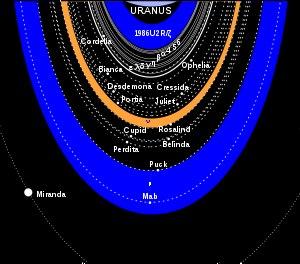
Uranus est la septième planète du Système solaire par sa distance au Soleil, la troisième par la taille et la quatrième par la masse. Elle doit son nom à la divinité romaine du ciel Uranus, père de Saturne et grand-père de Jupiter, noms que portent les deux planètes la précédant dans le Système solaire.
Les anneaux d’Uranus sont un système d’anneaux de la planète Uranus, moins complexes que les anneaux de Saturne, mais plus élaborés que ceux de Jupiter ou de Neptune. Ils ont été découverts le 10 mars 1977 par James L. Elliot, Edward W. Dunham et Douglas J. Mink. Près de deux siècles auparavant, l'astronome William Herschel avait déjà rapporté l’observation d’anneaux, mais les astronomes modernes doutent que les anneaux sombres et ténus aient pu être vus à cette époque. Deux anneaux supplémentaires ont été découverts en 1986 grâce aux images prises par la sonde spatiale Voyager 2, puis deux anneaux externes, en 2003-2005, sur les photos du télescope spatial Hubble.